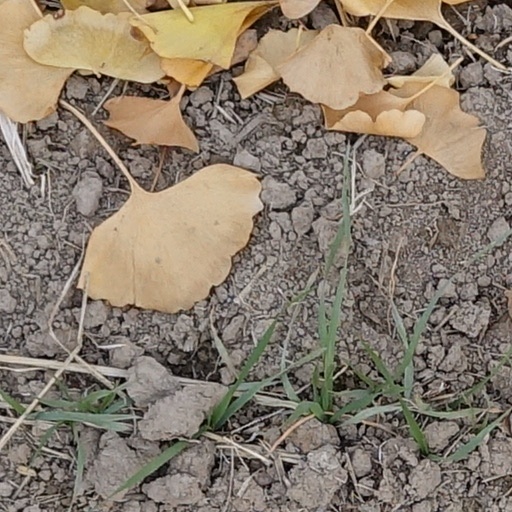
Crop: wheat